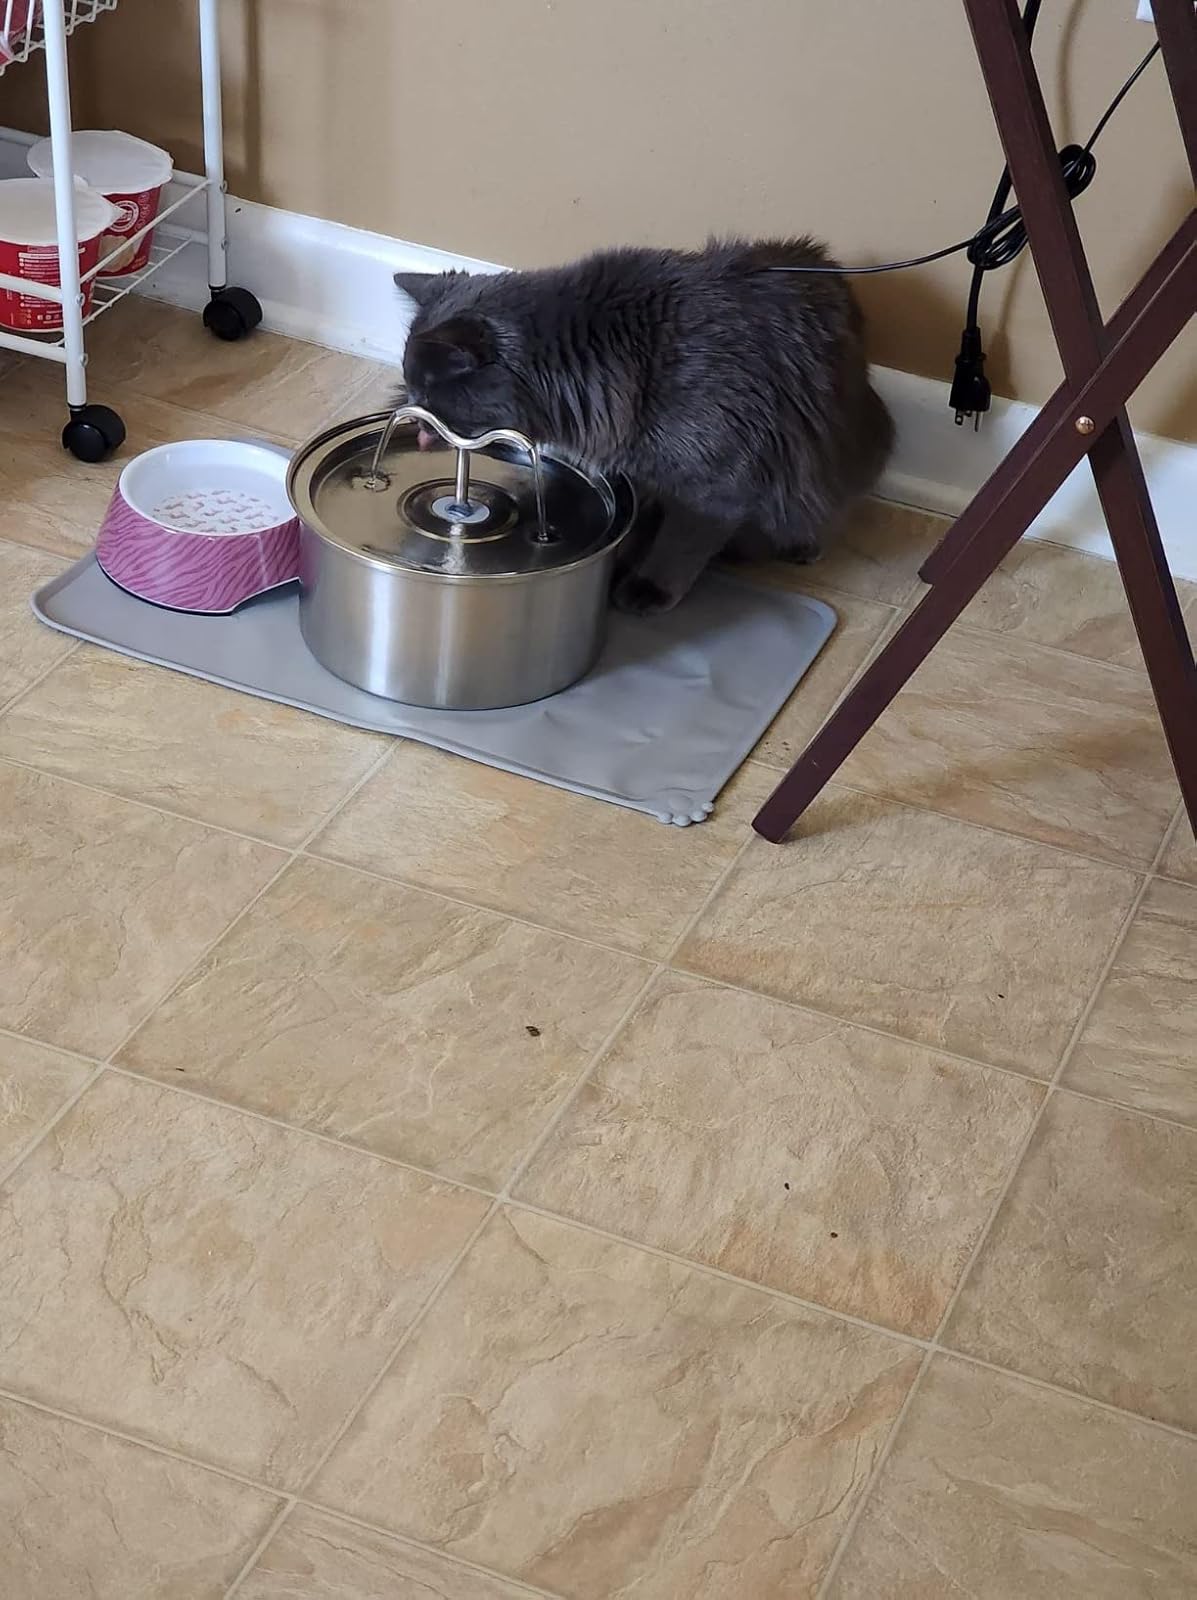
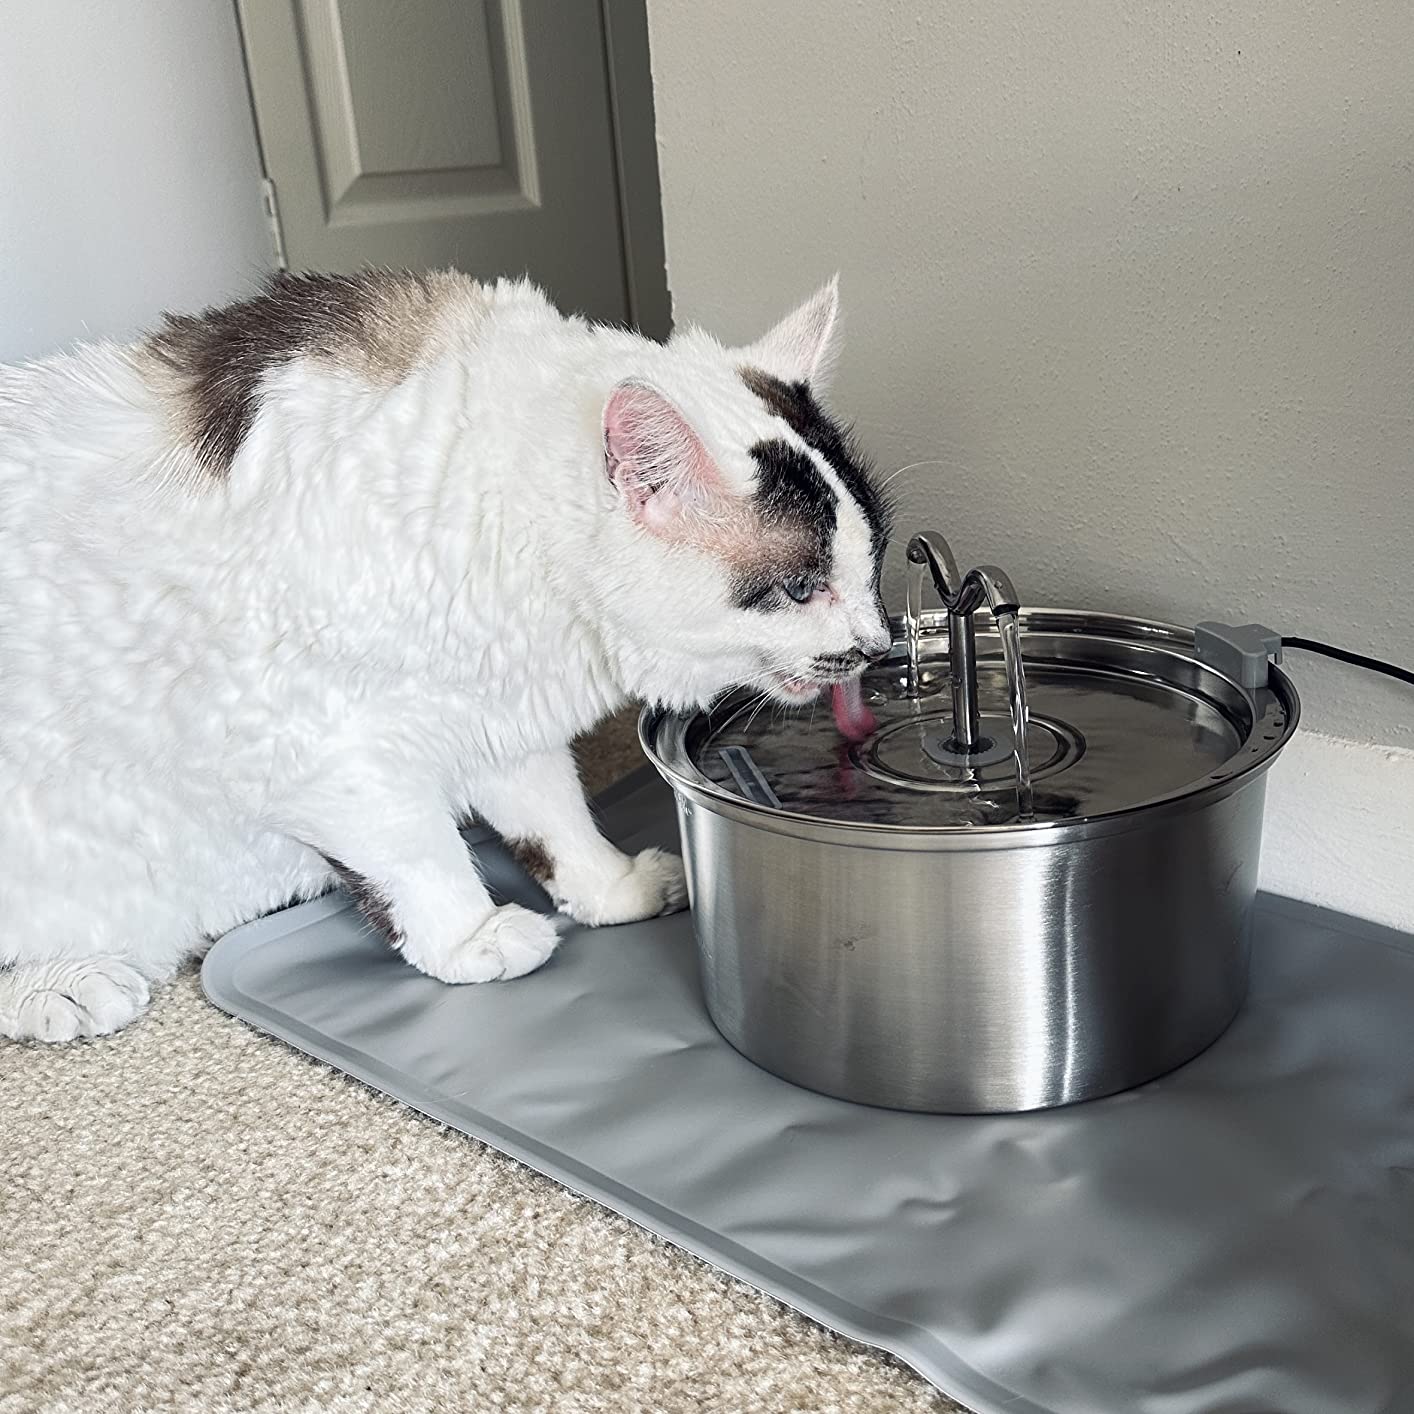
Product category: items_bowl
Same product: yes